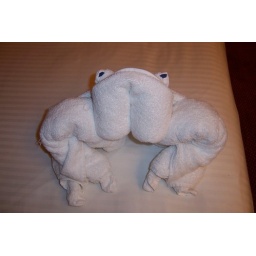
We had a different towel animal left in our room each evening. A bit tacky, but fun!